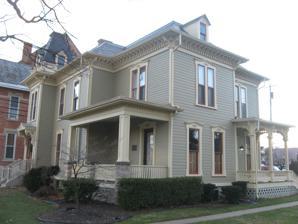
Building: Joseph and Rachel Bartlett House
Country: United States of America
Year built: 1872
Historic house in Ohio, United States United States historic place Joseph and Rachel Bartlett House U.S. National Register of Historic Places Front and side of the house Show map of Ohio Show map of the United States Location 212 S. Park Ave., Fremont , Ohio Coordinates 41°20′42″N 83°7′3″W / 41.34500°N 83.11750°W / 41.34500; -83.11750 Area Less than 1 acre (0.40 ha) Built 1872 Architectural style Second Empire , Italianate NRHP reference No. 90000388 Added to NRHP March 21, 1990 The Joseph and Rachel Bartlett House is a historic residence in the city of Fremont , Ohio , United States .  Built in 1872, it is one of the city's more prominent examples of high-style architecture. Born near Tiffin, Ohio in 1830, Joseph R. Bartlett moved to Lower Sandusky (now Fremont) in 1833 with his family.  After reading law under his father, young Bartlett entered the legal profession and soon became one of Sandusky County's leading citizens.  By the early 1870s, he and his wife Rachel had become sufficiently prosperous to erect a grand house on Park Avenue south of the Sandusky County Courthouse . Choosing limestone for the foundation , weatherboarding for the walls, and an asphalt roof, the Bartletts arranged for the construction of an ornate house that mixed elements of the Italianate and Second Empire styles of architecture. Many distinctive architectural elements characterize their house, including peaked dormers on the mansard roof, a large tower on one corner, ornate carvings on the porch, detailed hood molding , and an elaborate set of carvings and plaster work on the interior.  Even the doorways are distinctive: few Fremont houses feature an entrance through a corner tower in the manner of the Bartlett House. After the Bartletts moved out of the house, it was used by multiple other parties; among the most prominent occupants were Sardis and Margaret Cole and the First United Methodist Church , and it is now used as offices by a local lawyer, Jim Ellis. In 1990, the Bartlett House was listed on the National Register of Historic Places , qualifying because of its historically significant architecture. Among the most important elements of its design is the general style: the majority of houses in the city are contemporary with the Bartlett House, but they are generally smaller vernacular buildings; the architect-designed high style of the Bartlett House presents a strong contrast to the typical Fremont residence.  Among the exceptions to this pattern is the Frederick Fabing House ; located across the street from the Bartlett House, it features an even more distinctive Second Empire facade. References